United Nations Transition Assistance Group

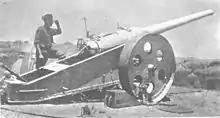
A British artillery piece as used in Southwest Africa in 1916

During World War I, South Africa occupied German South West Africa, present-day Namibia. After the war, South Africa was granted the League of Nations Mandate to administer the territory of South West Africa as a colony. South Africa ran the country as if it were simply another province, granting it political representation in the South African Parliament (though under discriminatory apartheid restrictions), and integrating it economically into the country. Though there was talk of official union, the government never officially acted to annex the territory.